Doraemon (2005 TV series)

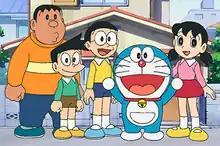
Doraemon, Nobita Nobi, Shizuka Minamoto, Suneo Honekawa, and Takeshi "Gian" Gōda as seen in the 2005 series, with the July 2017 animation update and onwards.

Beginning in 2004, to commemorate the 25th anniversary of the then-ongoing 1979 anime and the release of "", a significant revival of the "Doraemon" series began development, which would become the third series produced in the franchise. A trailer for the new "Doraemon" series was previewed for the first time on March 25, 2005, at the end of the first television broadcast of "Doraemon: Nobita in the Wan-Nyan Spacetime Odyssey". A week after the 1979 anime finale broadcast on March 18, the television broadcast of the film contained goodbye messages from the 1979 anime voice actors Nobuyo Ōyama, Noriko Ohara, Kazuya Tatekabe, Michiko Nomura and Kaneta Kimotsuki, respectively. The anime officially premiered as a one-hour special on April 15 of that same year, less than a month after the 1979 anime had ended.